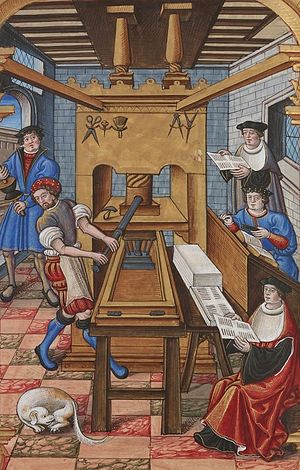
Bibelhumanisme
Bogtrykning i 1400-tallet.